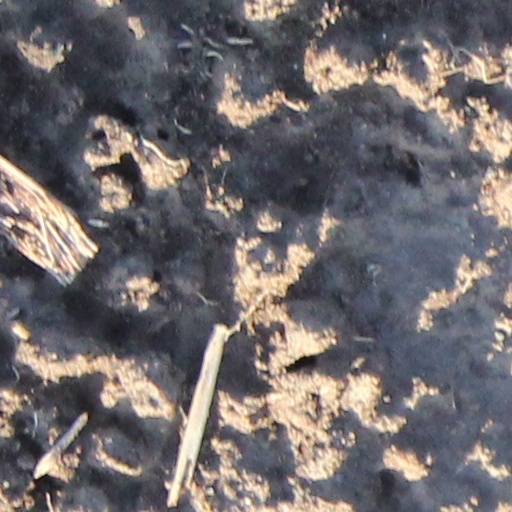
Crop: wheat